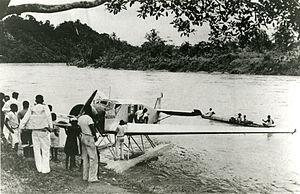
La société colombo-allemande de transport aérien en espagnol : Sociedad Colombo Alemana de Transporte Aéreo, ou SCADTA, a été la deuxième compagnie aérienne créée au monde et la première en Amérique. Fondée le 5 décembre 1919, elle cesse ses activités lors de la seconde guerre mondiale. Après la guerre, elle fusionne avec la Servicio Aéreo Colombiano (en) pour former Avianca.